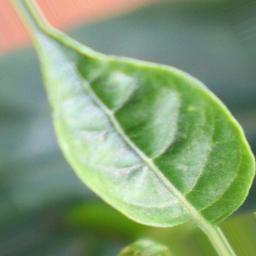
Label: mites_and_trips